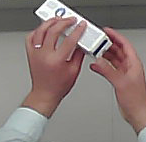
Product: sensodyne_toothpaste